Lille Heddinge Rytterskole

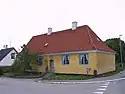
Lille Heddinge Rytterskole

Lille Heddinge Rytterskole is a former "rytterskole" ("cavalry school") now operated as a school museum in Lille Heddinge, Stevns Municipality, Denmark. It is considered the best preserved of all the surviving schools of its kind and was listed in 1918.